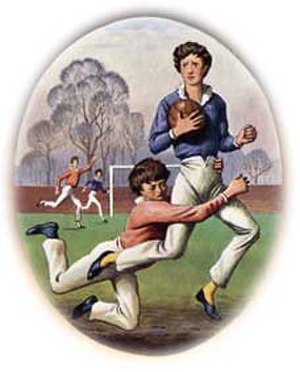
Rugby / Typer
Rugby på Rugby School
Rugby er en holdsport, der dyrkes over hele verden. Der er hovedsaglig to varianter af sporten rugby union og rugby league.